QR code

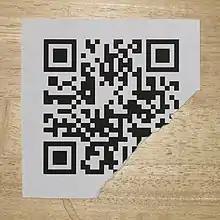
Damaged but still decodable QR code, link to http://en.m.wikipedia.org

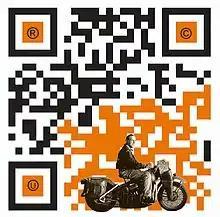
Example of a QR code with artistic embellishment that will still scan correctly thanks to error correction. When scanned, the code directs users to the artist's personal website.

QR codes use Reed–Solomon error correction over the finite field formula_1 or , the elements of which are encoded as bytes of 8 bits; the byte formula_2 with a standard numerical value formula_3 encodes the field element formula_4 where formula_5 is taken to be a primitive element satisfying formula_6. The primitive polynomial is formula_7, corresponding to the polynomial number 285, with initial root = 0 to obtain generator polynomials.